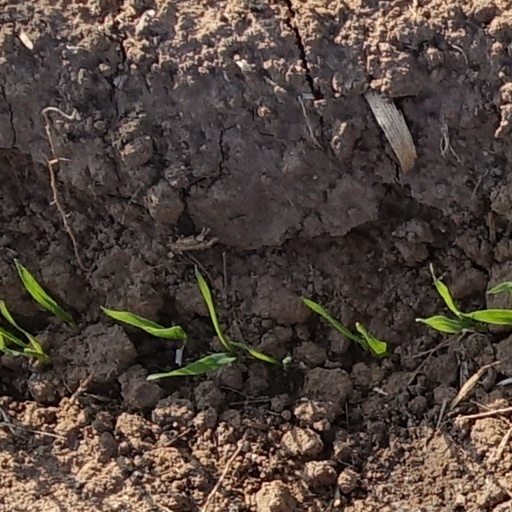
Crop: wheat